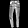
Label: Trouser